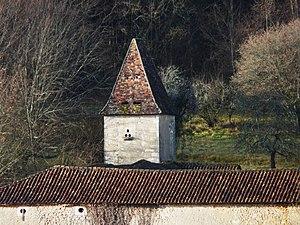
Pigeonnier, manoir du Repaire, Saint-Front-d'Alemps, Dordogne, France Object location45°